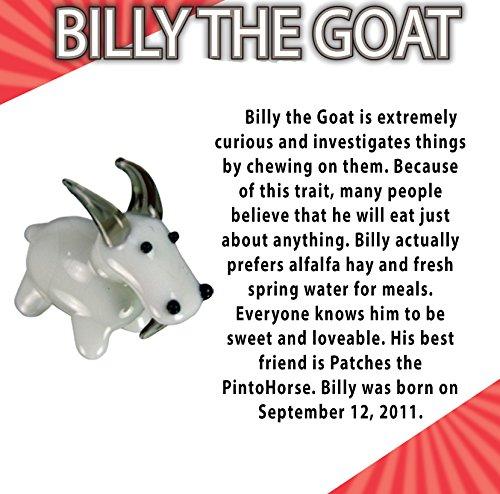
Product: LookingGlass Miniature Glass Collectible : Billy The Goat
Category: Toys & Games | Novelty & Gag Toys | Miniatures
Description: Great for party décor or as party favors.
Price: $9.60
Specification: ProductDimensions:4.5x2.2x0.9inches|ItemWeight:1.28ounces|ShippingWeight:1.28ounces(Viewshippingratesandpolicies)|DomesticShipping:ItemcanbeshippedwithinU.S.|InternationalShipping:ThisitemcanbeshippedtoselectcountriesoutsideoftheU.S.LearnMore|ASIN:B006DH8JXY|Itemmodelnumber:20059|Manufacturerrecommendedage:8yearsandup